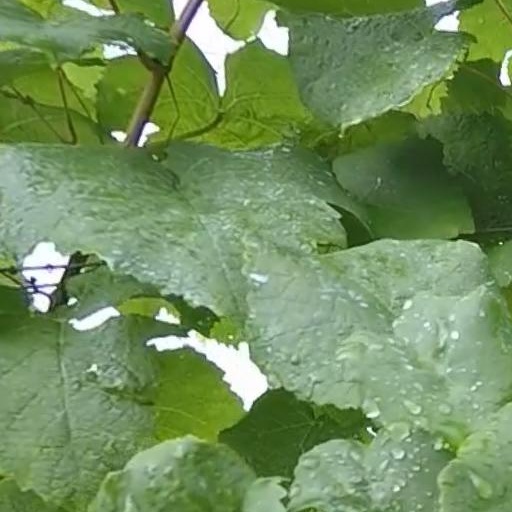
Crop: grape